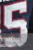
Number: 5